Dragon of Mordiford

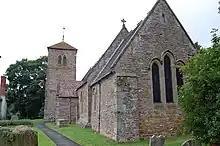
Holyrood Church in Mordiford

The story of the dragon remains part of Mordiford's culture: it is continually mentioned in modern records of the village. A portrait of the dragon – depicting it as a green wyvern – appeared on the wall of the main church of the village until the church was repaired and renovated in 1811. Supposedly it was removed because a rector considered it "heathenish." A reproduction of this painting of the dragon is displayed inside the church.